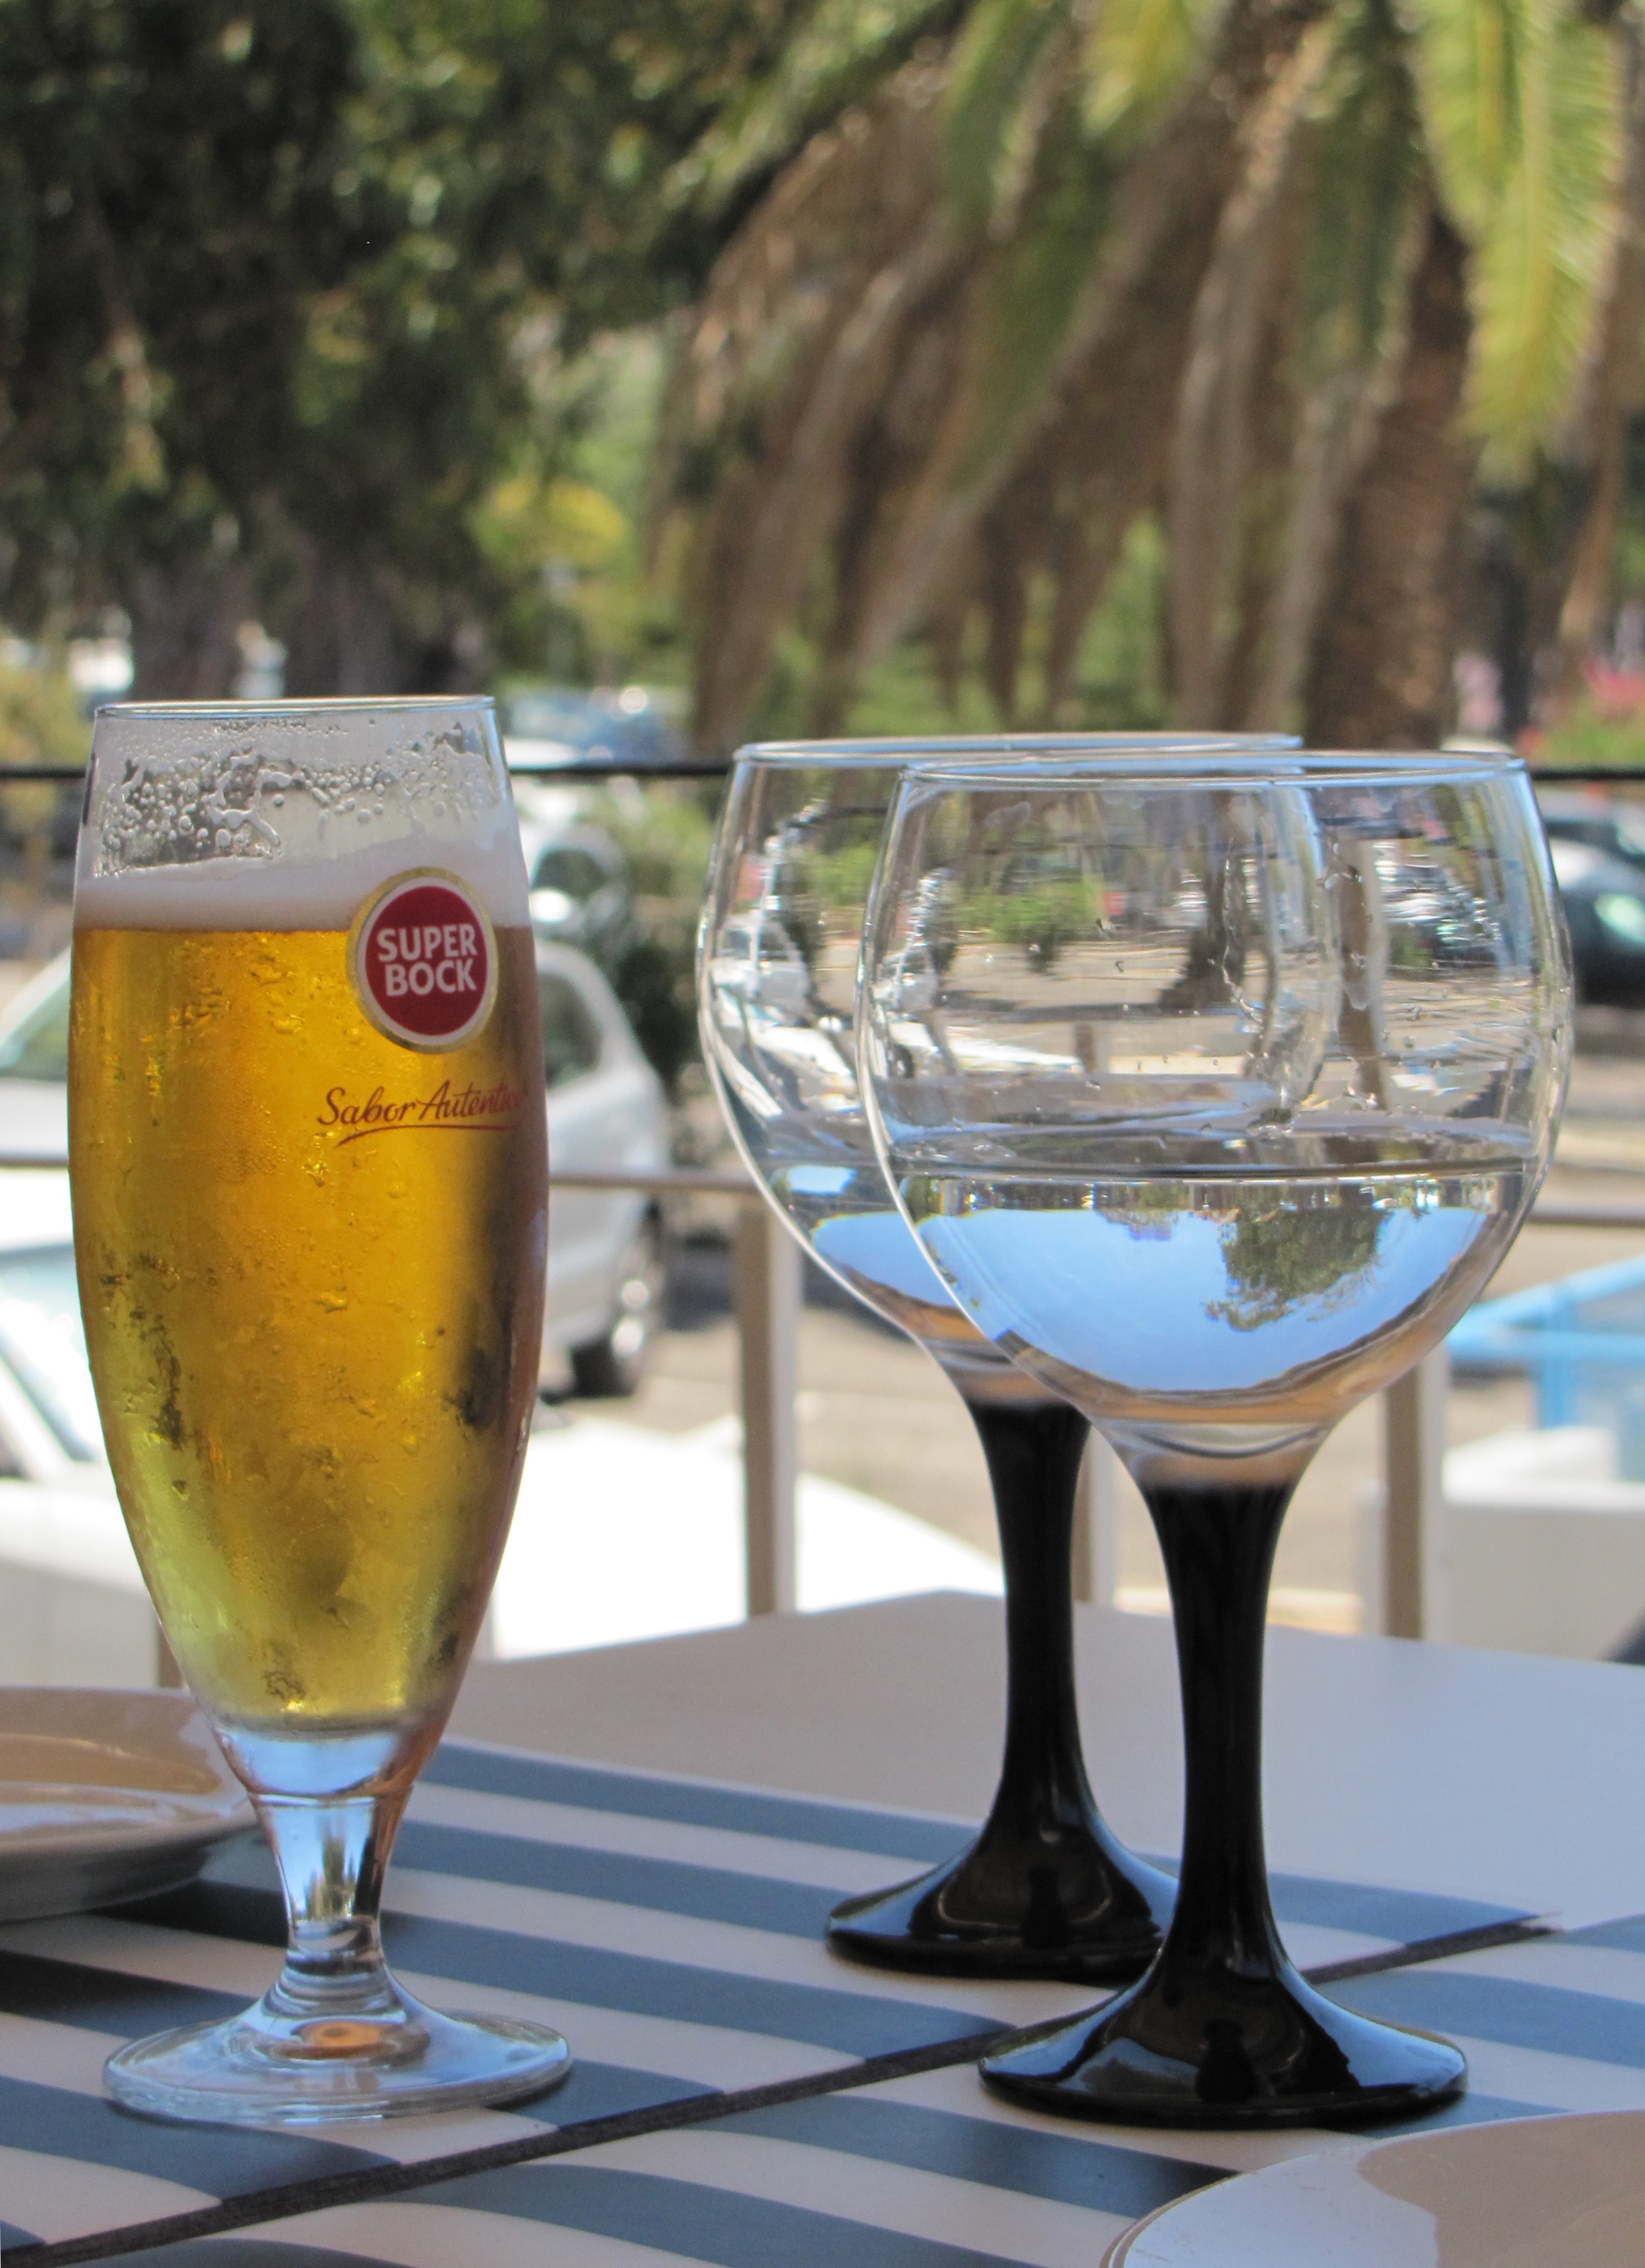
water, wine, glass, reflection, shadow, drink, still life, heat, beer, wine glass, bubbles, coolness, wine glasses, alcoholic beverage, the thirst, frothy, foug res, drinkware